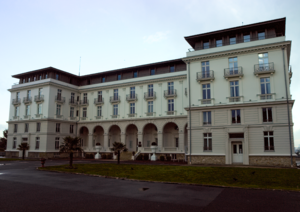
Le Pavillon de Bellevue, aujourd'hui administré par le CNRS, a abrité l'Office des Inventions
Bellevue est un quartier de la ville de Meudon dans le département des Hauts-de-Seine. Le quartier est situé sur les hauteurs de Meudon, à proximité de la commune de Sèvres. Il est connu pour sa vue panoramique sur Paris et ses alentours.
Le Pavillon Bellevue du CNRS est un bâtiment situé dans le quartier de Bellevue à Meudon dans les Hauts-de-Seine. Il fut initialement un hôtel construit pour les curistes pensionnaires de l'établissement hydrothérapique fondé en 1846 par le docteur Louis Désiré Fleury et où se croisèrent entre autres célébrités, en 1857 Théodore de Banville et le comédien Frédérick Lemaître. Édouard Manet y séjourna avec son épouse en 1879.
L'Office national des recherches scientifiques et industrielles et des inventions est un organisme de recherche technologique français qui a existé entre 1922 et 1938. Jules-Louis Breton a été son unique directeur.